Sujatha Mohan (doctor)

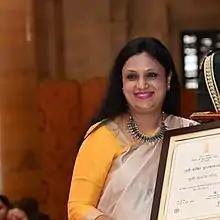

Sujatha Mohan is an Indian eye doctor. She is based in Chennai and she has been recognised with a Nari Shakti Puraskar award for philanthropic work supplying free eye care in the region of Chennai.